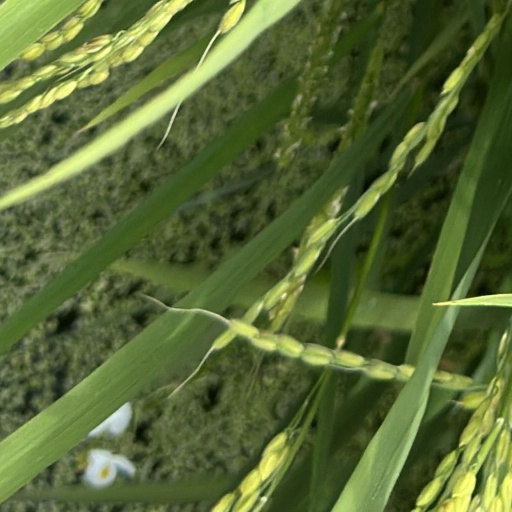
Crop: rice